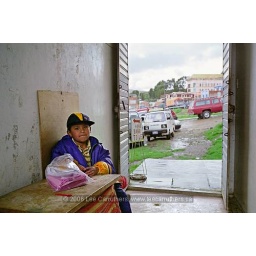
This young attendant sells toilet paper at a public washroom in Copacabana, Bolivia, South America